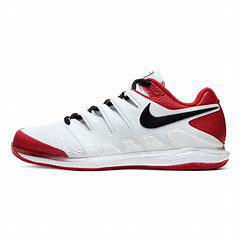
Brand: Nike
Model: Court Air Zoom Vapor X